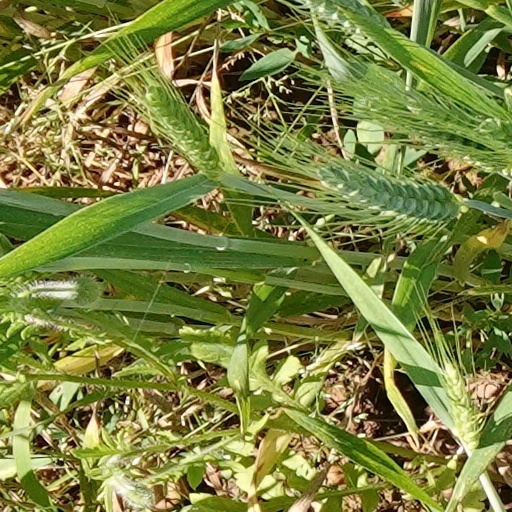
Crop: wheat